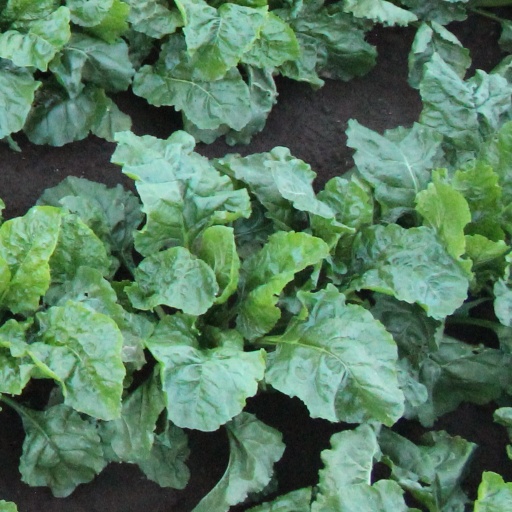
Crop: sugar beet